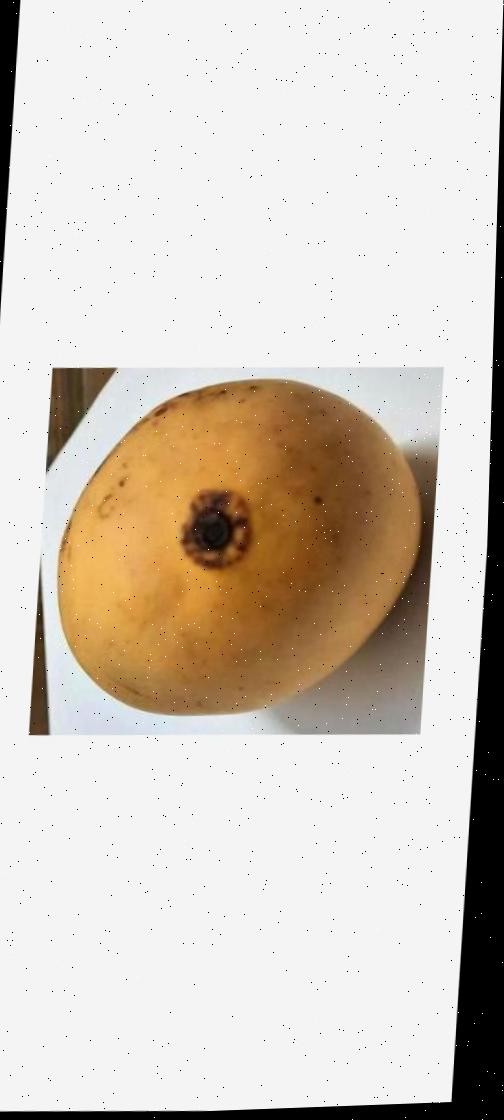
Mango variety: Katimon